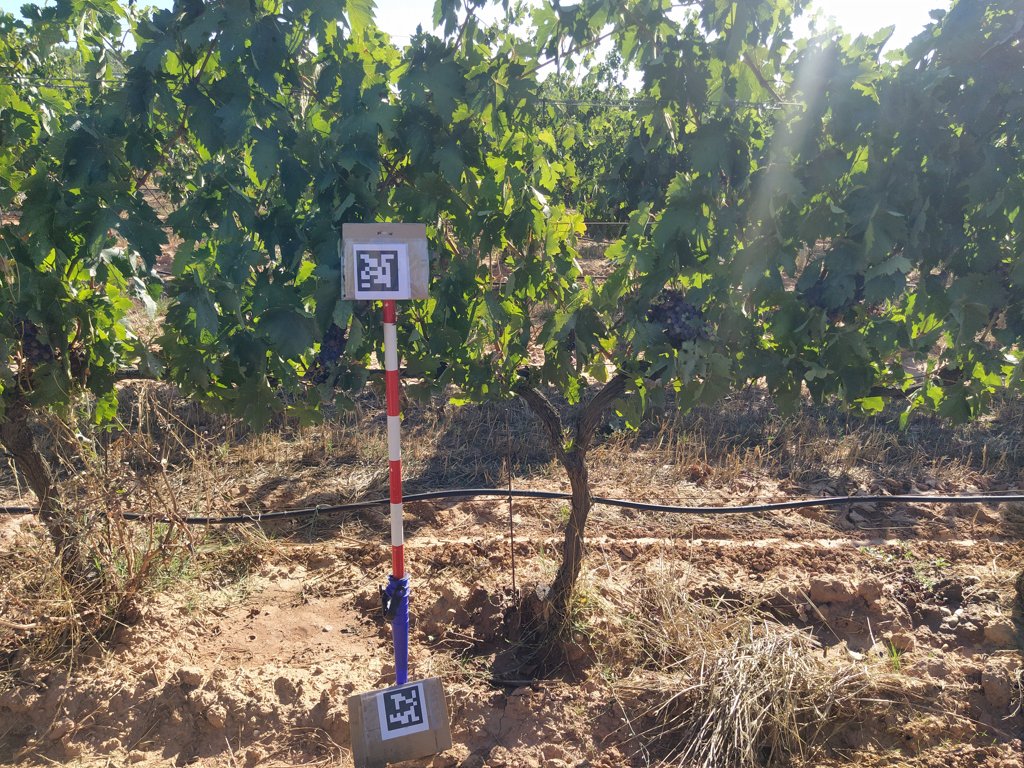
Berries visible: 114
Grape clusters: 2